Dhaka

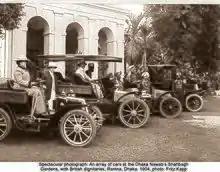
Lord Curzon (standing far left) with early automobiles in Shahbag in 1904

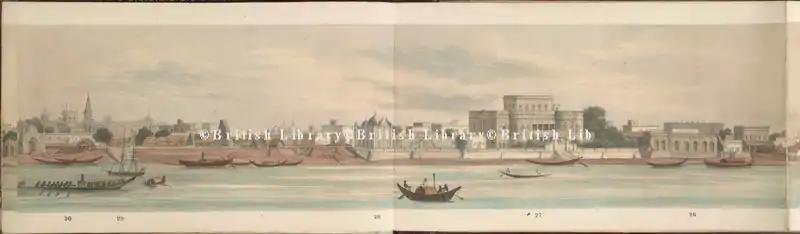
Panorama of the Dhaka waterfront in 1847

A modern civic water system was introduced in 1874. In 1885, the Dhaka State Railway was opened with a 144 km metre gauge (1000 mm) rail line connecting Mymensingh and the Port of Narayanganj through Dhaka. The city later became a hub of the Eastern Bengal State Railway. The first film shown in Dhaka was screened on the Riverfront Crown Theatre on 17 April 1898. The film show was organized by the Bedford Bioscope Company. The electricity supply began in 1901.